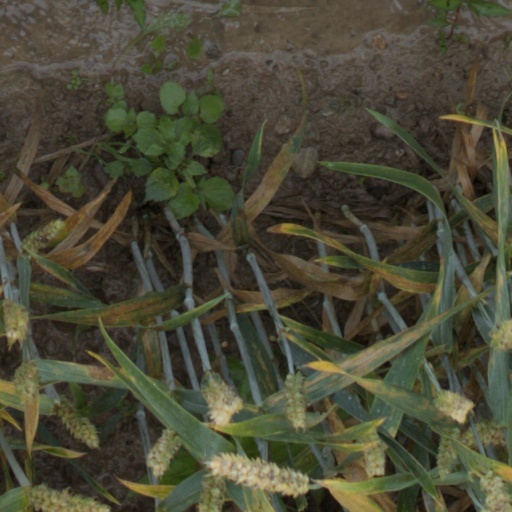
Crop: wheat